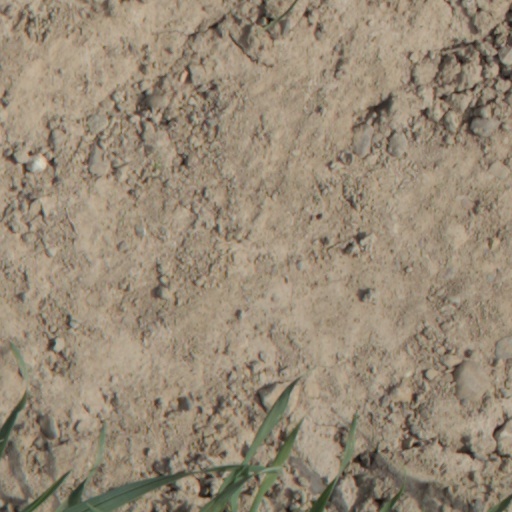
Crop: wheat